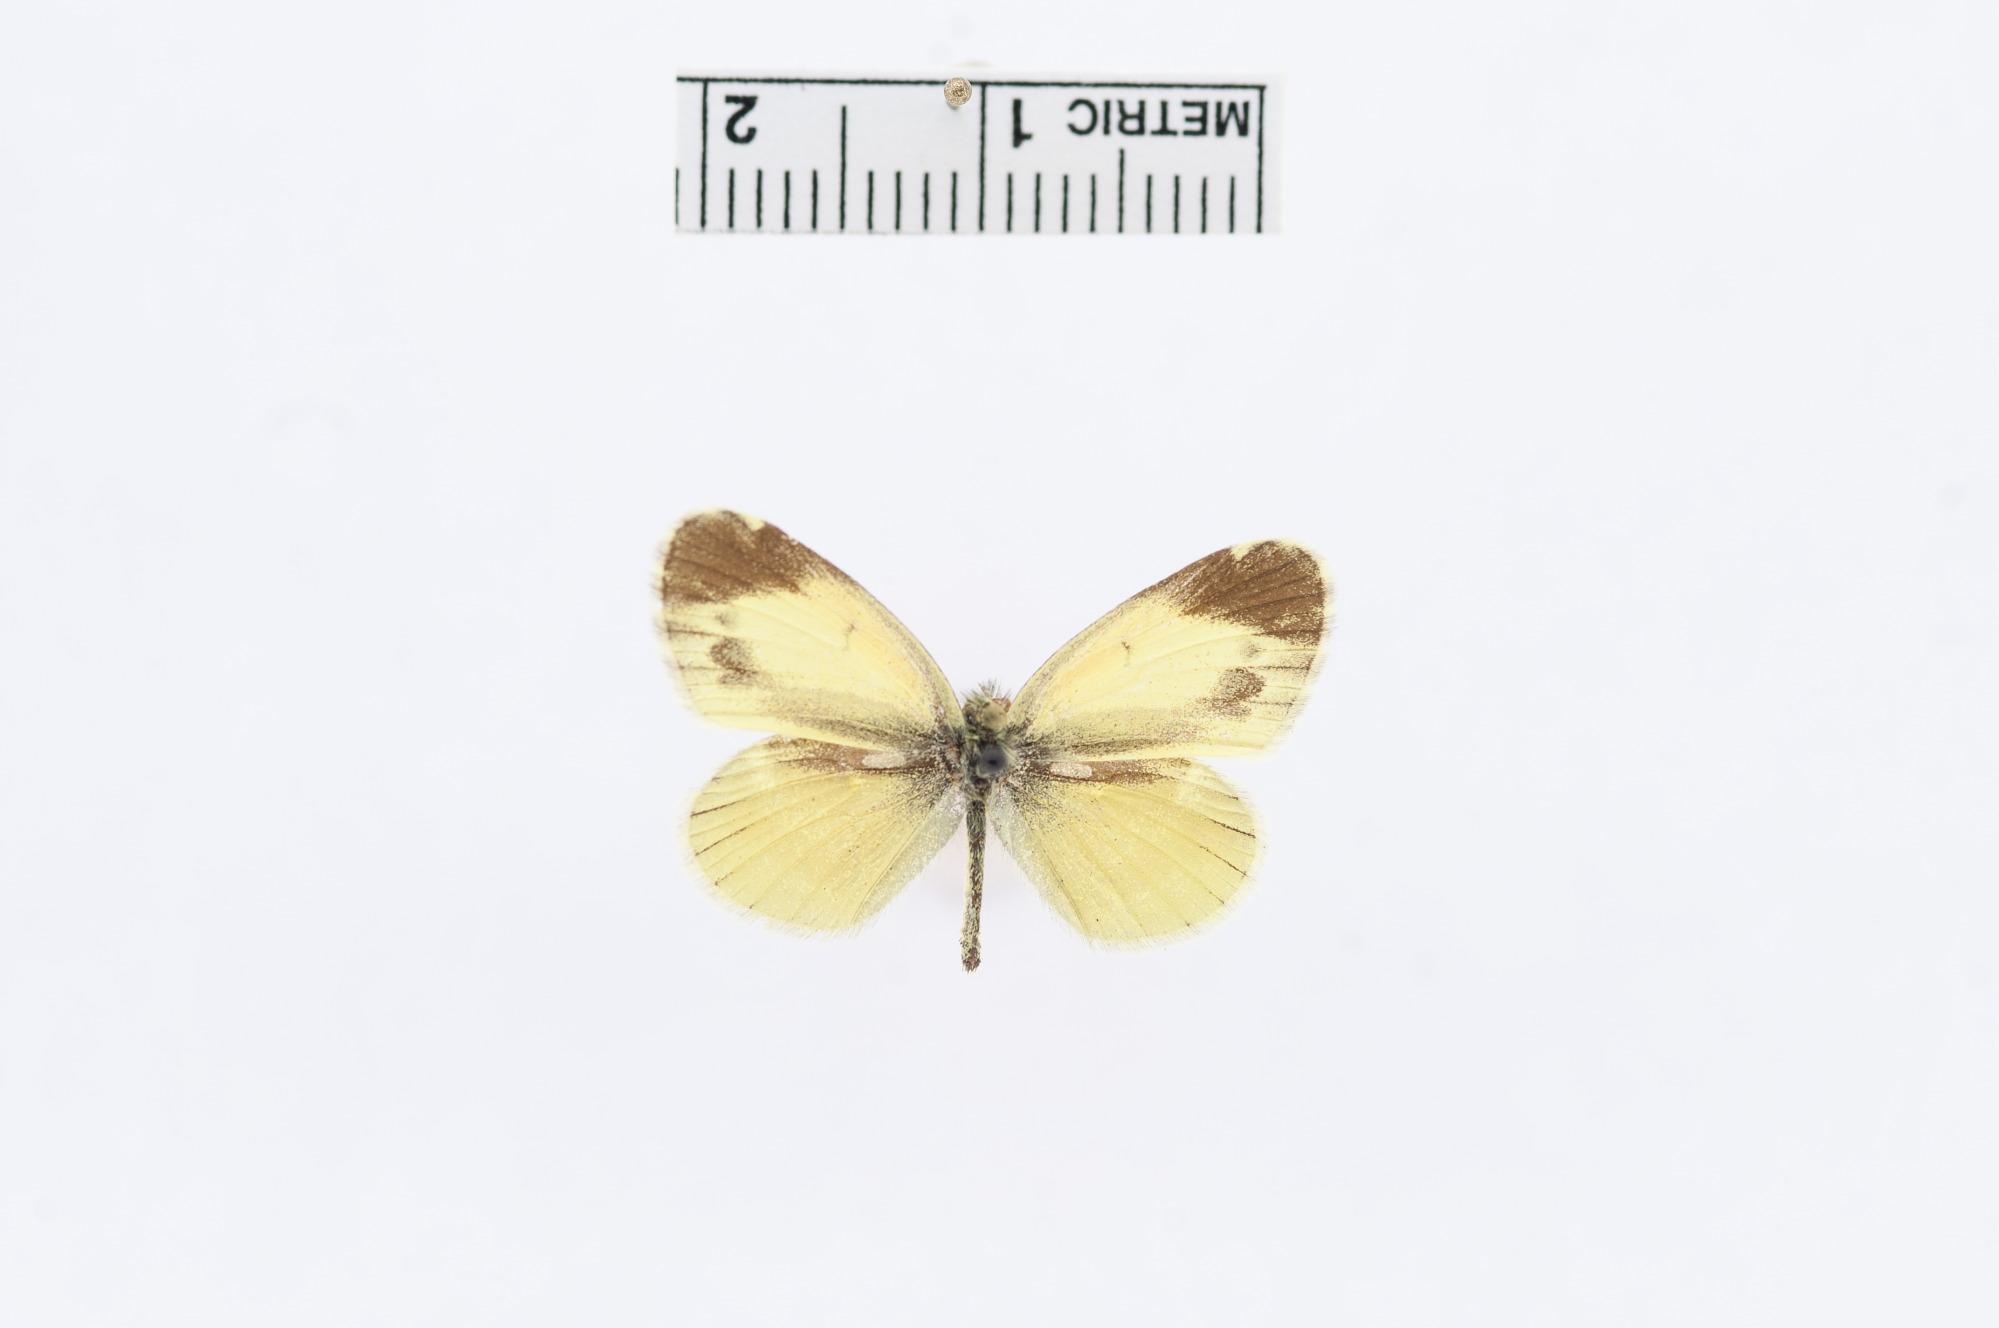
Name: Nathalis iole
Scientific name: Nathalis iole
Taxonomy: Animalia, Arthropoda, Insecta, Lepidoptera, Pieridae, Coliadinae
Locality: Caldwell, Sumner, Kansas, United States
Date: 17 Oct 1943